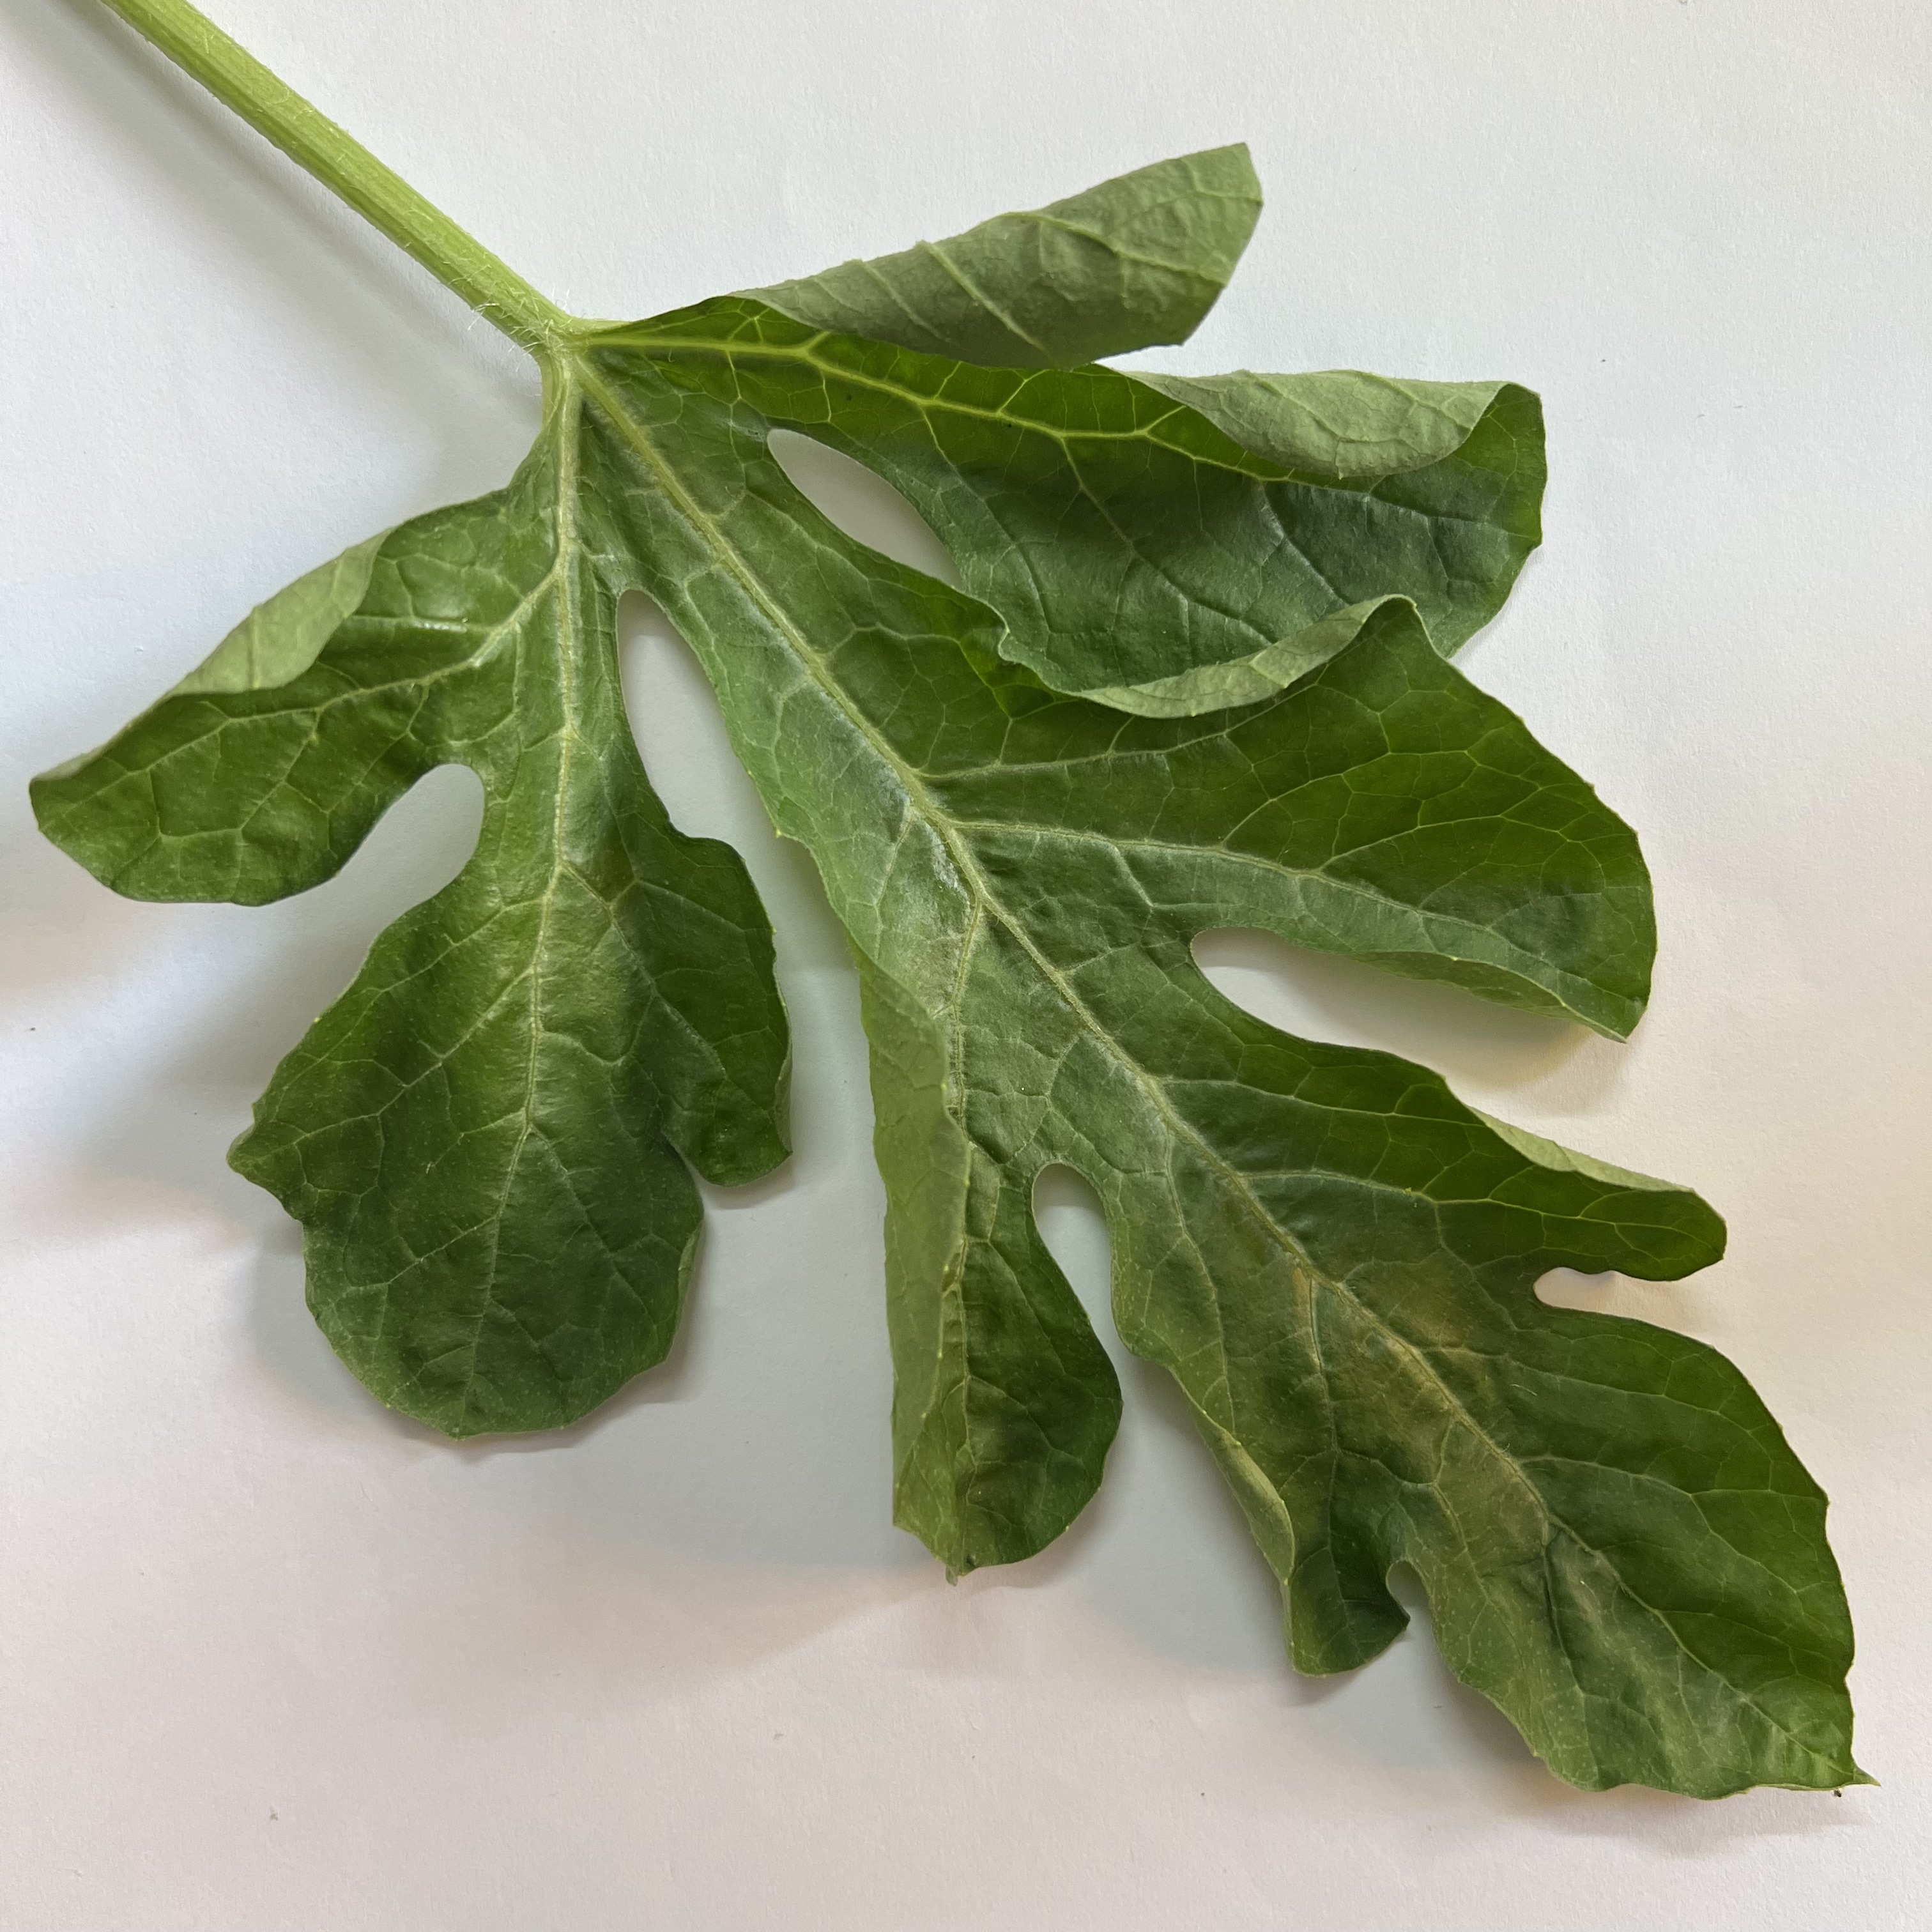
Label: Healthy